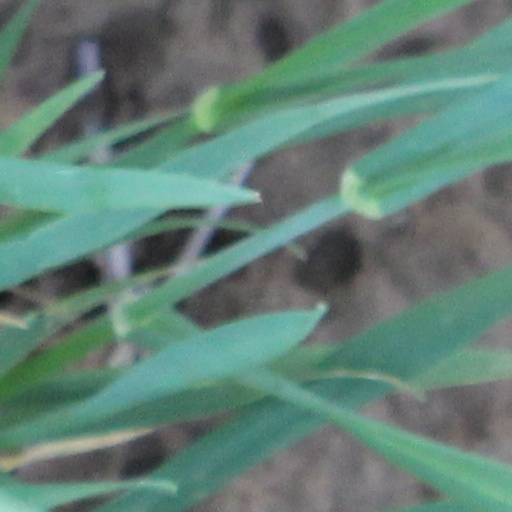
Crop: wheat